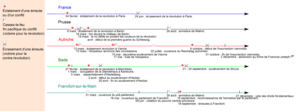
Frise chronologique de la révolution de mars en 1848
La révolution de Mars, également dénommée révolution allemande de 1848, est le Printemps des peuples germaniques. Il s'agit de l'ensemble des révolutions qui éclatent entre mars 1848 et la fin de l'été 1849 au sein de la Confédération germanique et dans les provinces et pays sous domination de l'empire d'Autriche et du royaume de Prusse.
La révolution de mars est une révolution qui se déroule dans la Confédération germanique en 1848 et 1849. Elle est associée au Printemps des peuples, un ensemble des révolutions qui éclatèrent entre mars 1848 et la fin de l'été 1849 au sein de la Confédération germanique, dans les provinces et pays sous domination de l'empire d'Autriche et du royaume de Prusse.